St. Michael's Church, Fulda

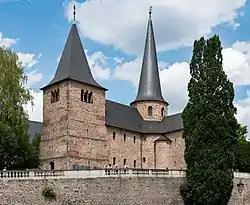
St. Michael's Church, Fulda

St. Michael's Church in Fulda, Hesse, is considered to be the oldest replica of the Church of the Holy Sepulchre in Germany, built in the Carolingian architectural style (Pre-Romanesque) on behalf of abbot Eigil in the years (820822). It served as a burial chapel to Fulda monastery founded in 744, which was one of the prominent cultural centres of the early Middle Ages. St. Michael stands in the neighbourhood of Fulda cathedral, and the architect was probably the monk Racholf (d. 824). The rotunda and crypt remain preserved from this time. In the 10th and 11th century, the church was extended from the rotunda, and a west tower was built. In 1618 the roof over the rotunda was rebuilt with a conical roof, and in 17151716 a chapel was added to the north side. It was restored in 1853. Wall paintings in the interior date from the 11th century.